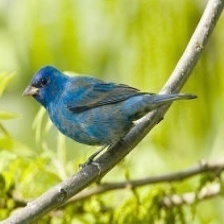
Species: INDIGO BUNTING
Scientific name: PASSERINA CYANEA
ImageNet parent category: indigo_bunting